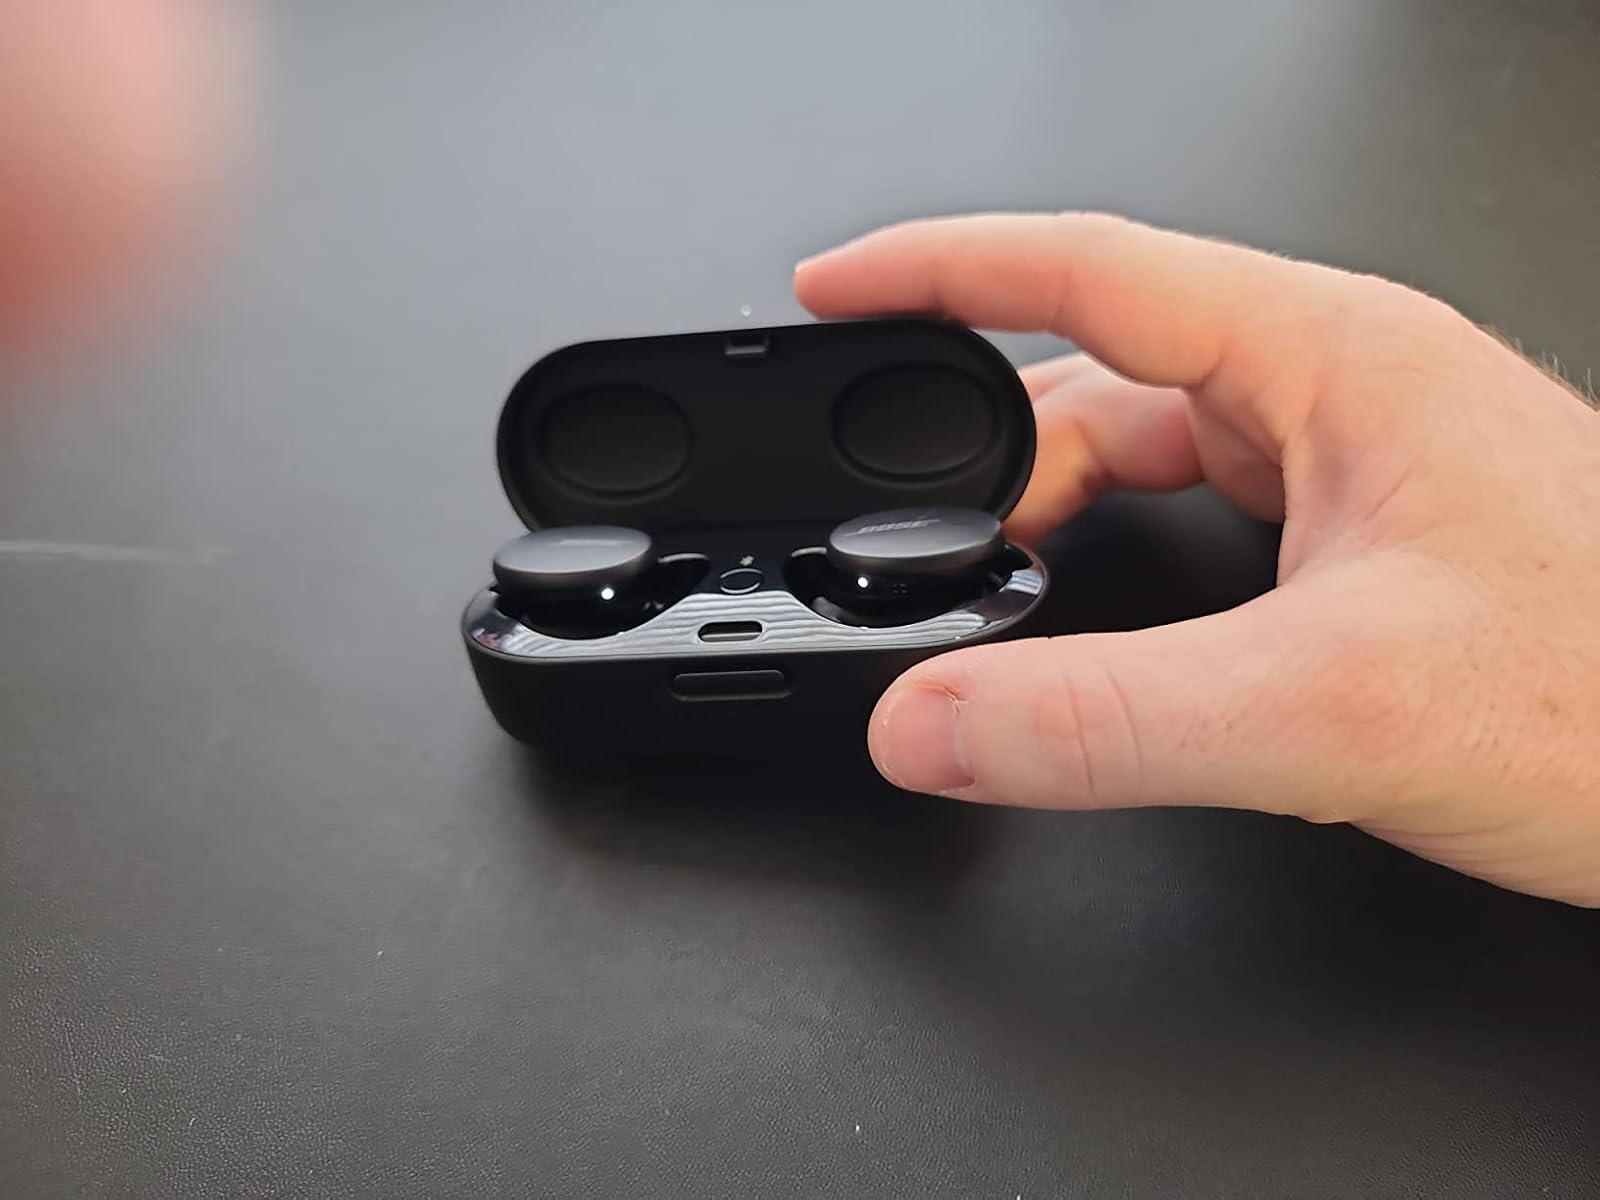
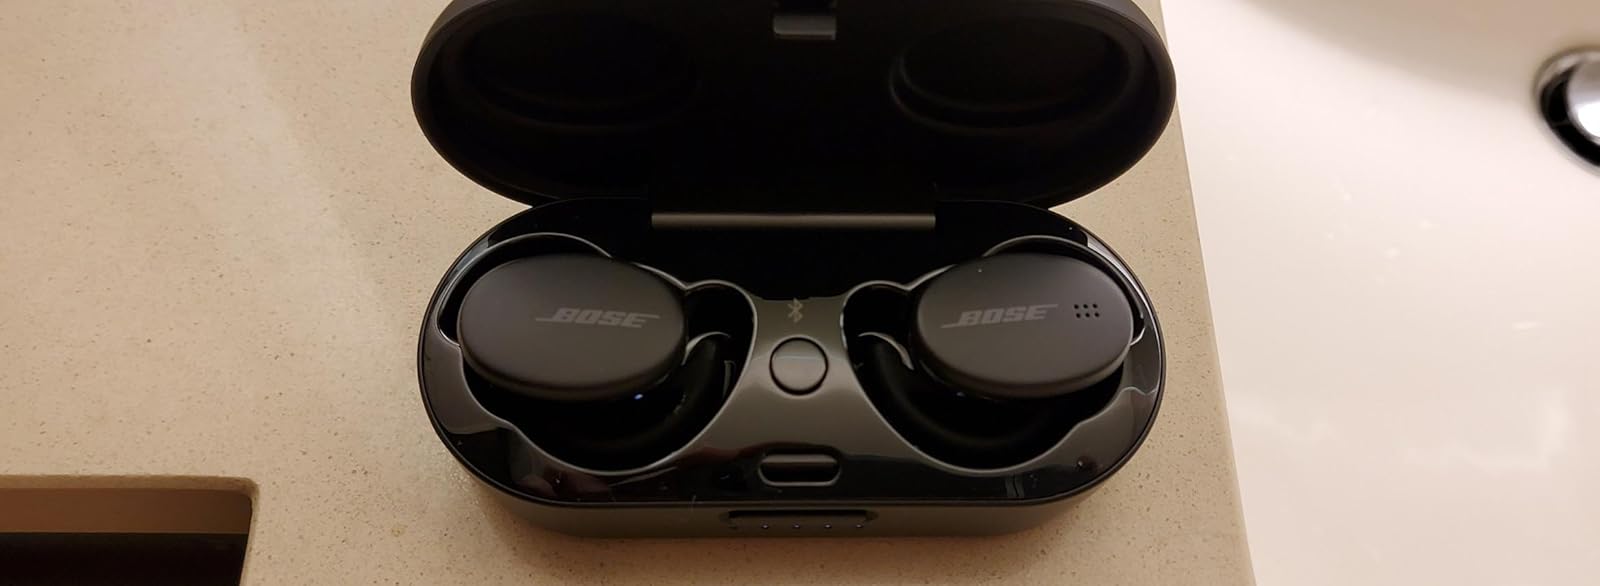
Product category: earbuds
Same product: yes